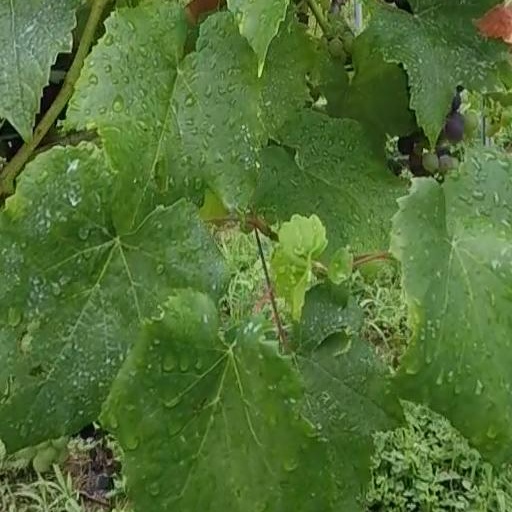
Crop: grape